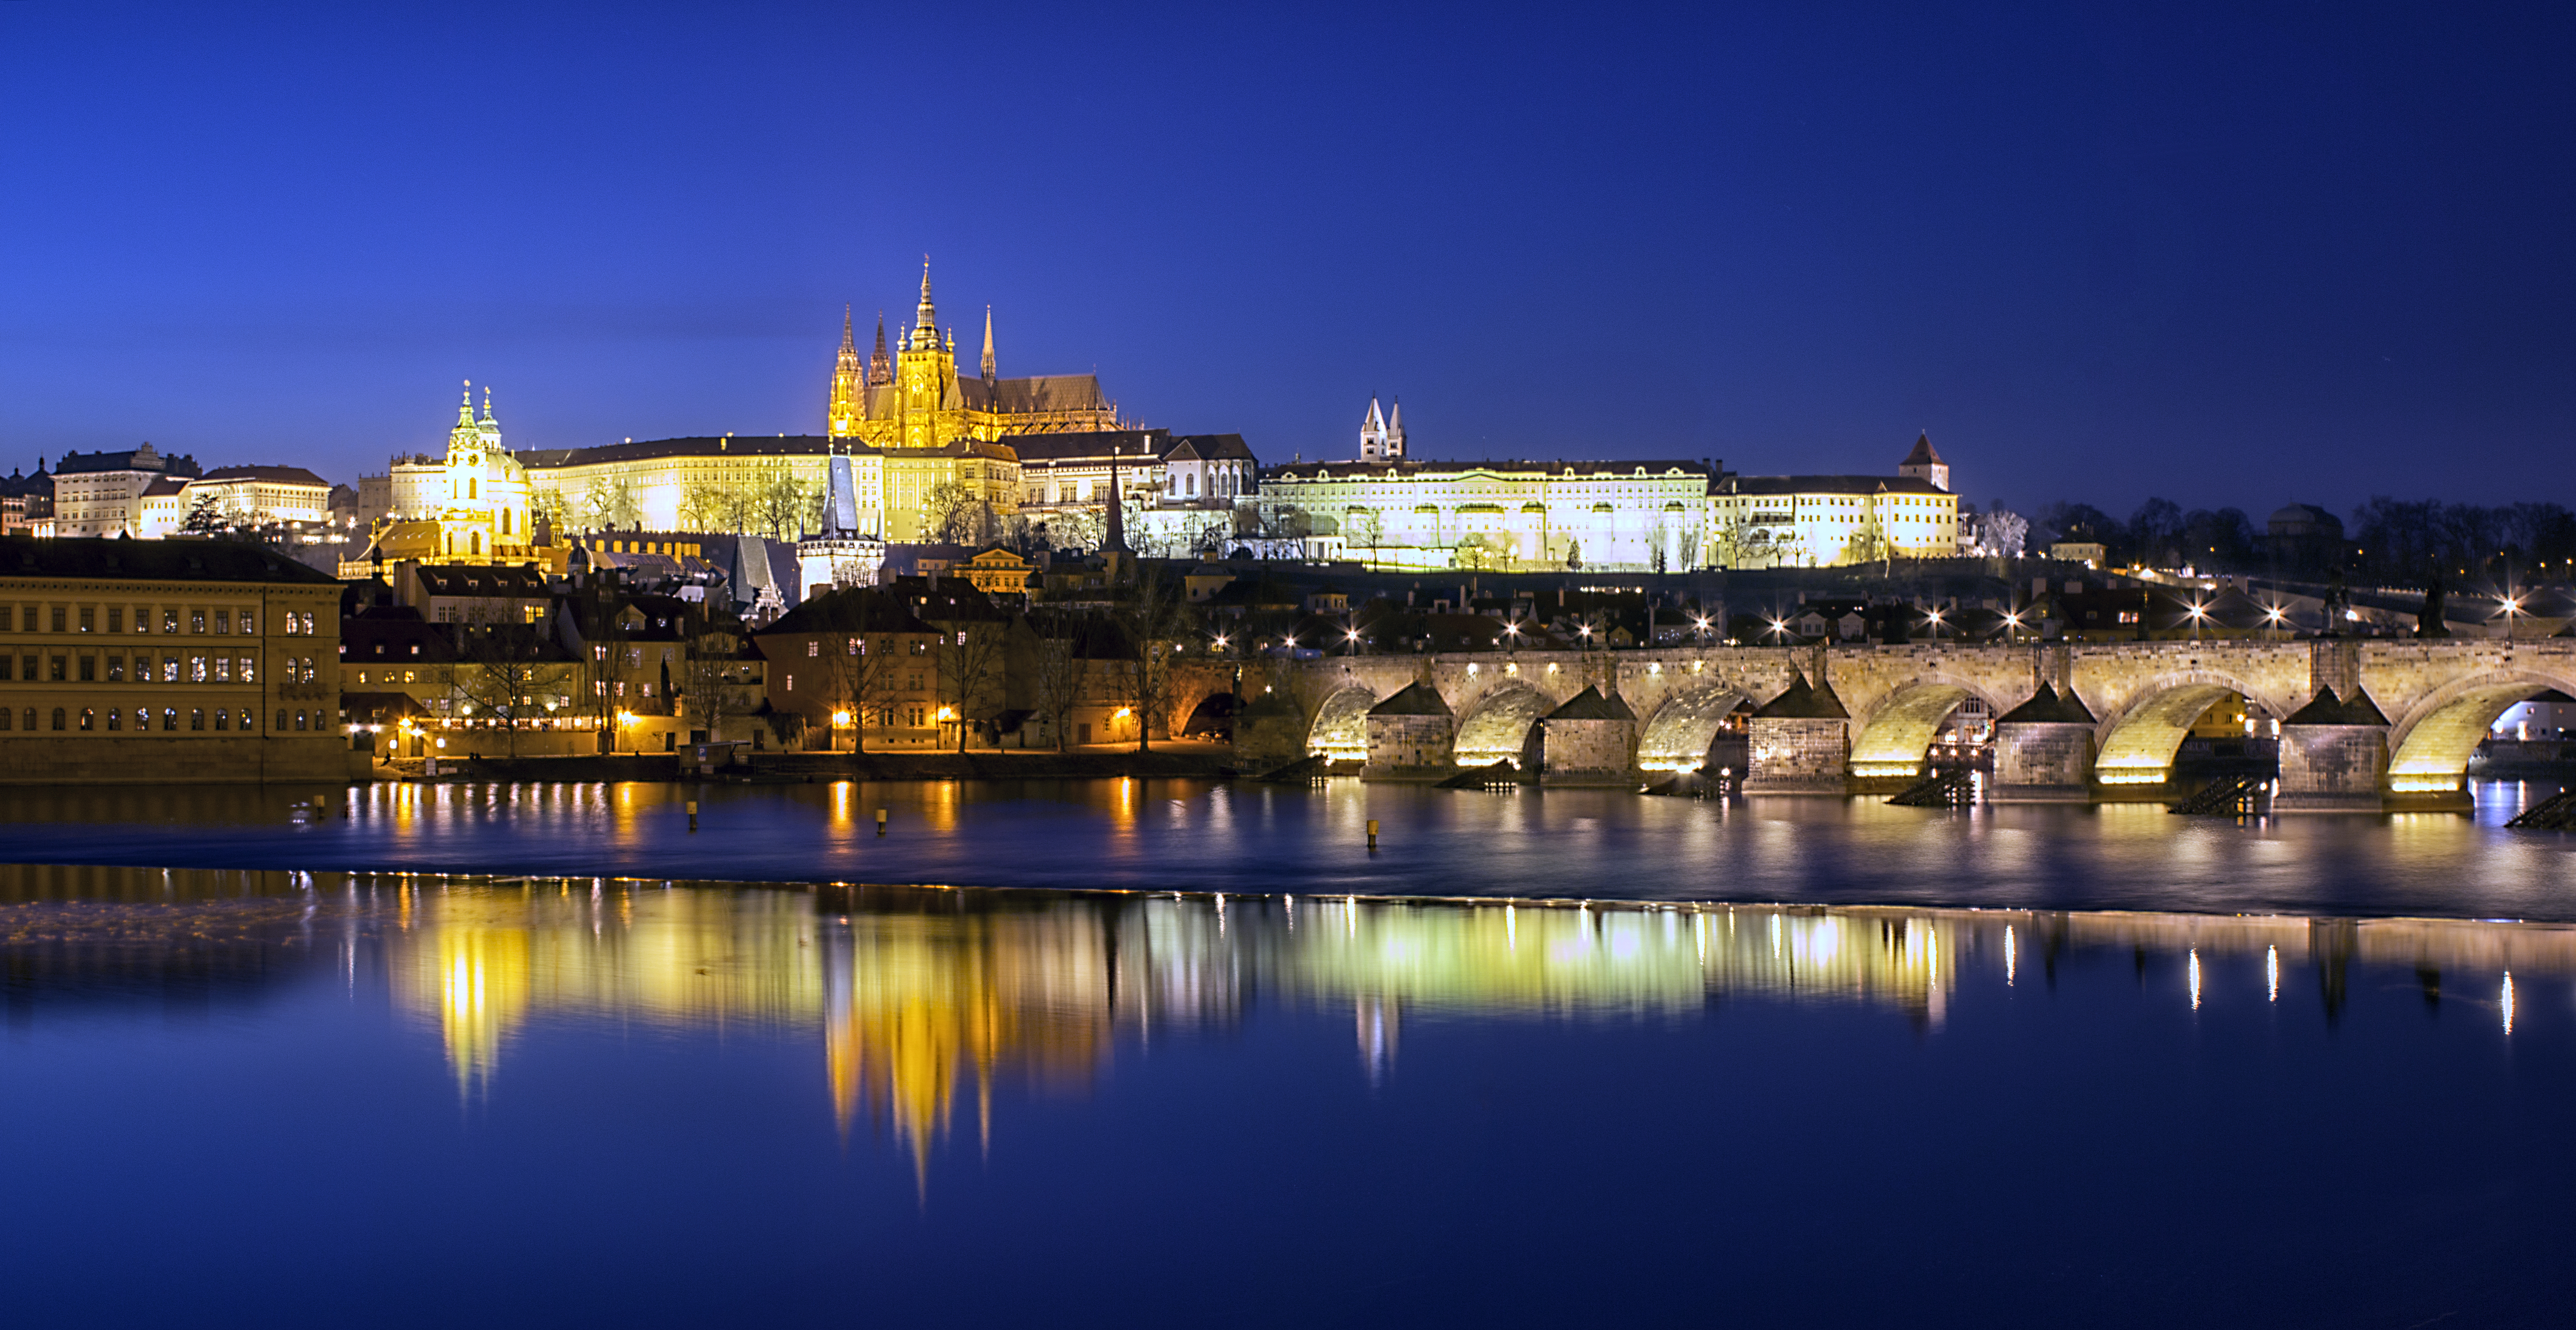
skyline, night, city, cityscape, panorama, dusk, evening, reflection, landmark, prague, vltava, stvituscathedral, charlesbridge, praguecastle, rivervltava